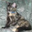
Label: cat